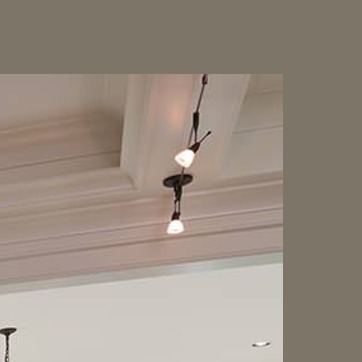
Material: metal